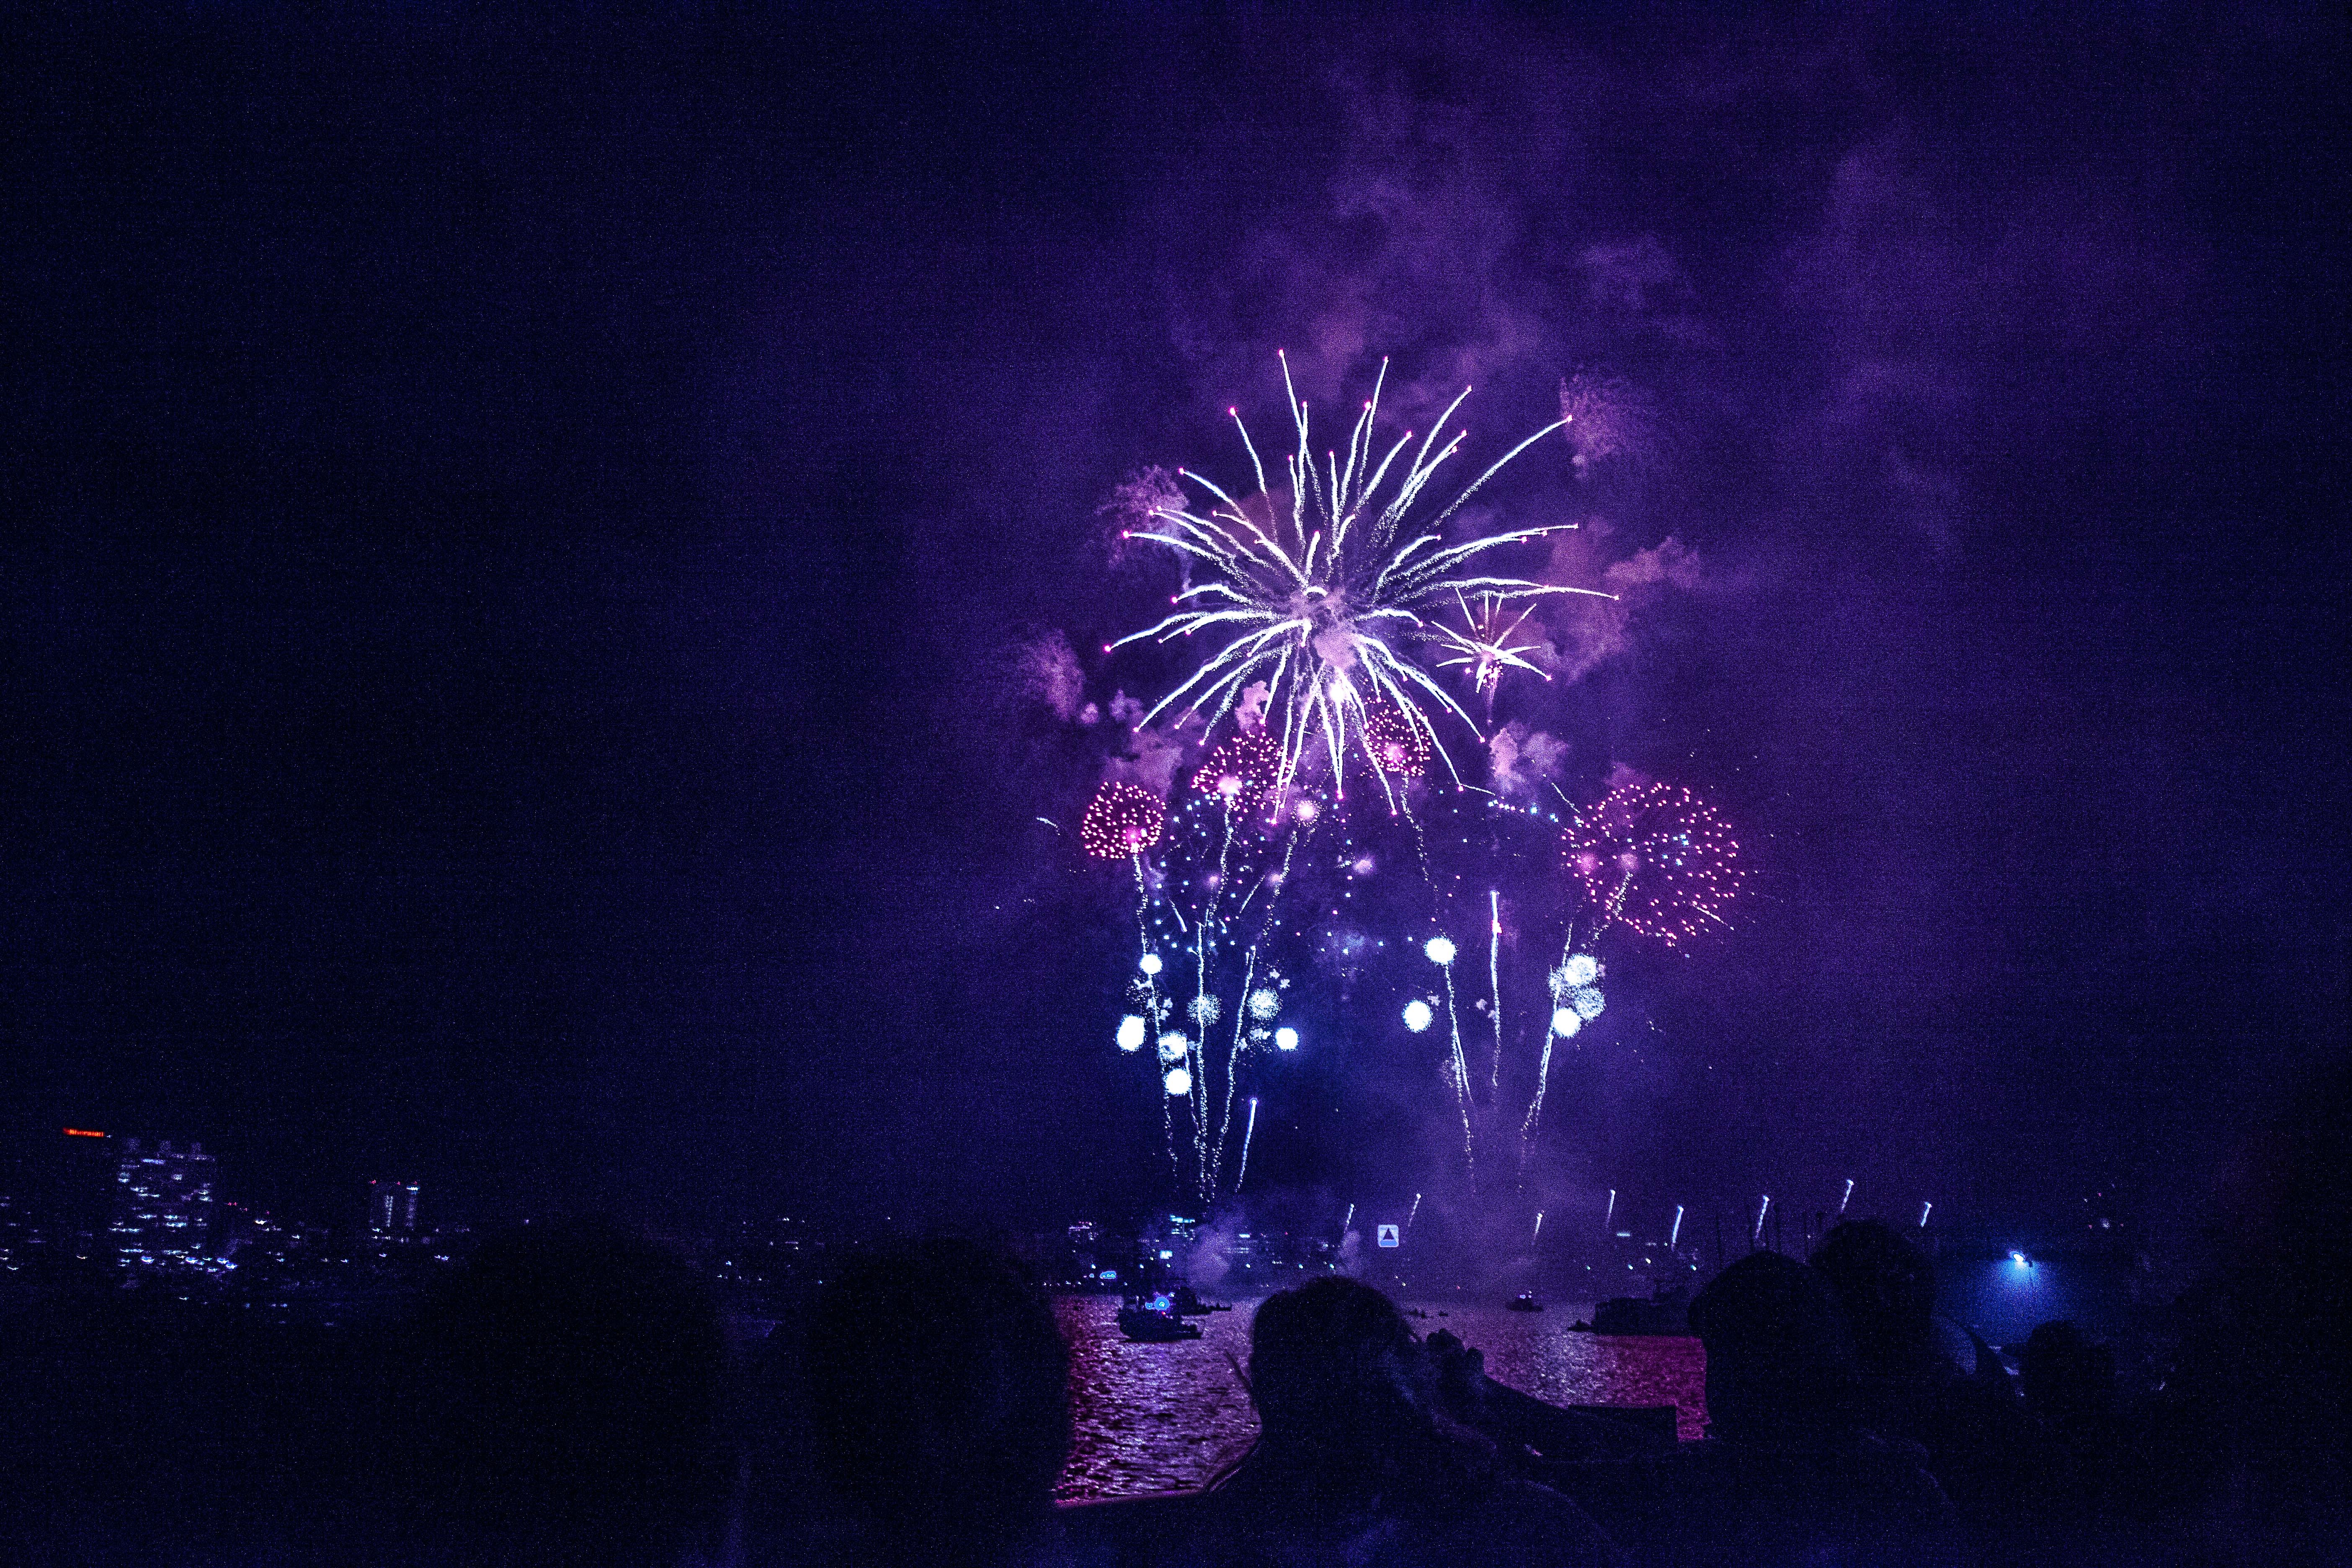
night, recreation, fireworks, event, outdoor recreation